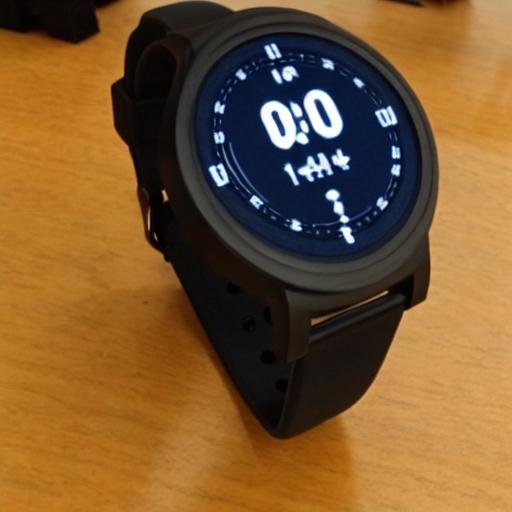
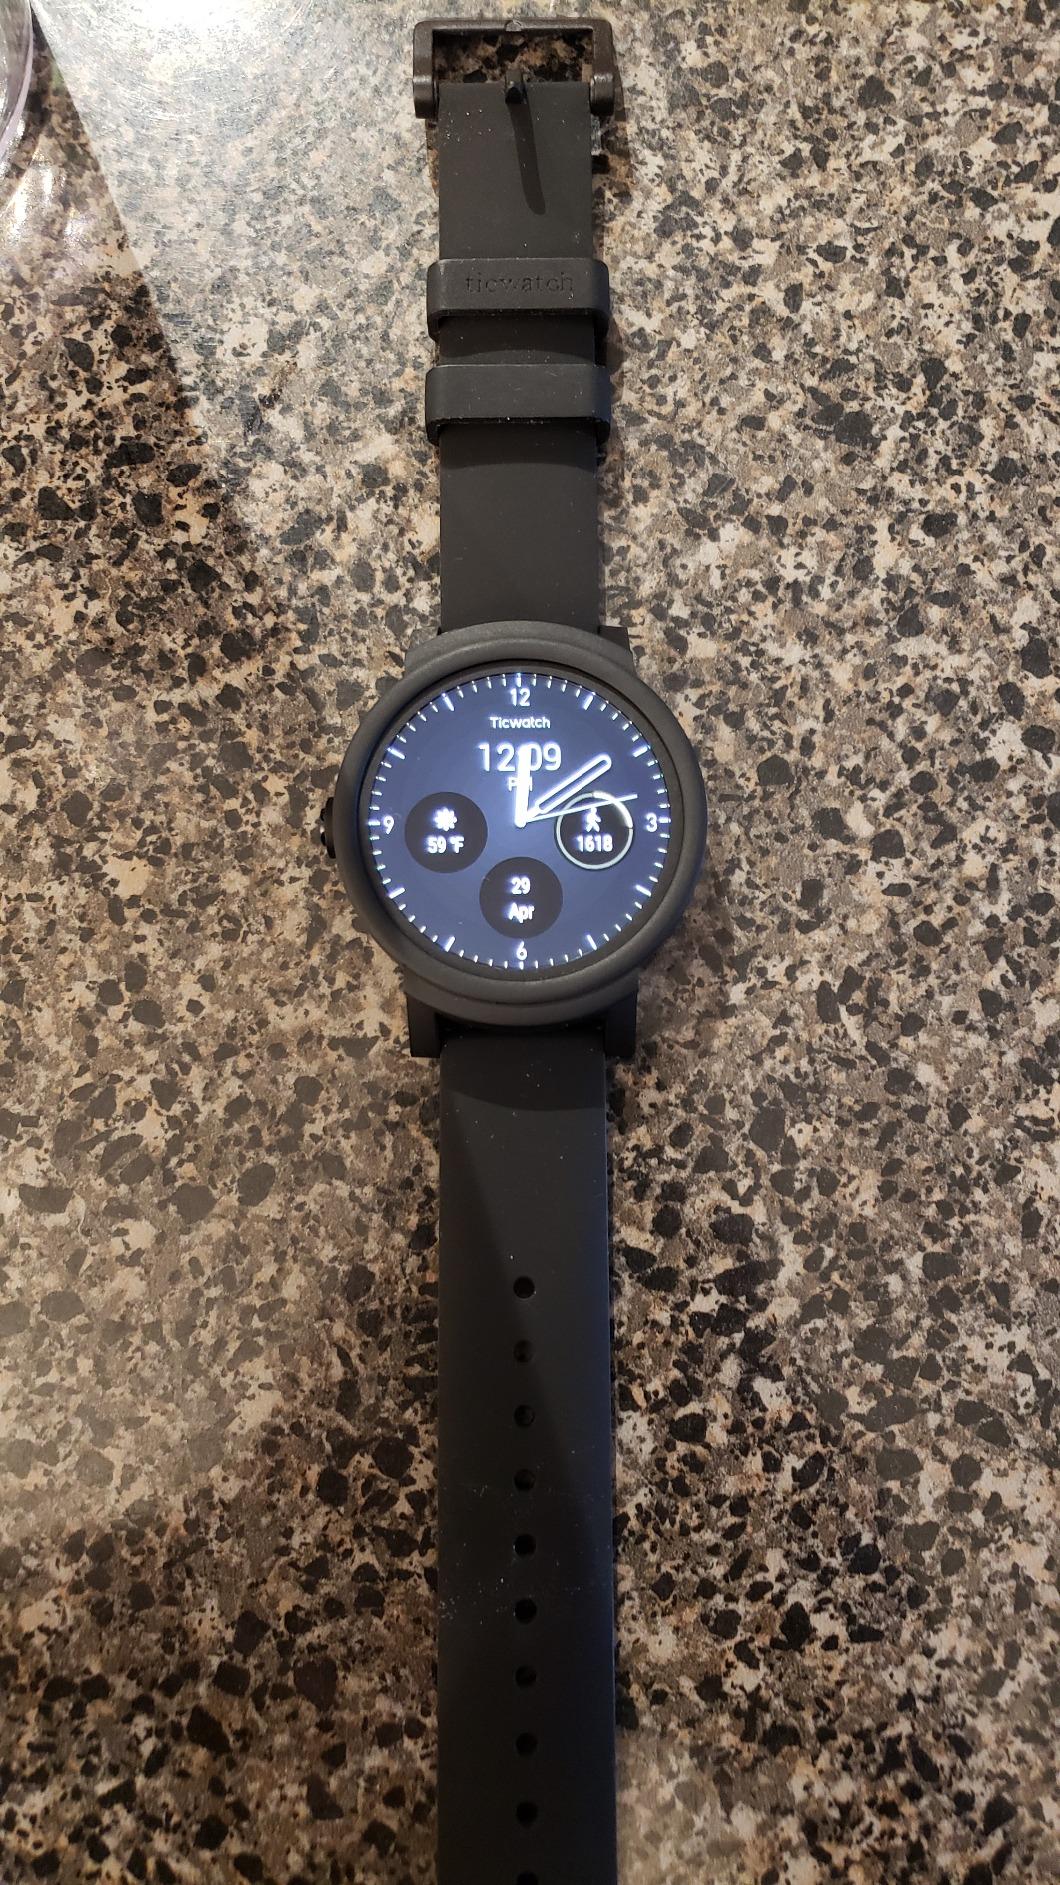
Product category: smartwatch
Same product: no